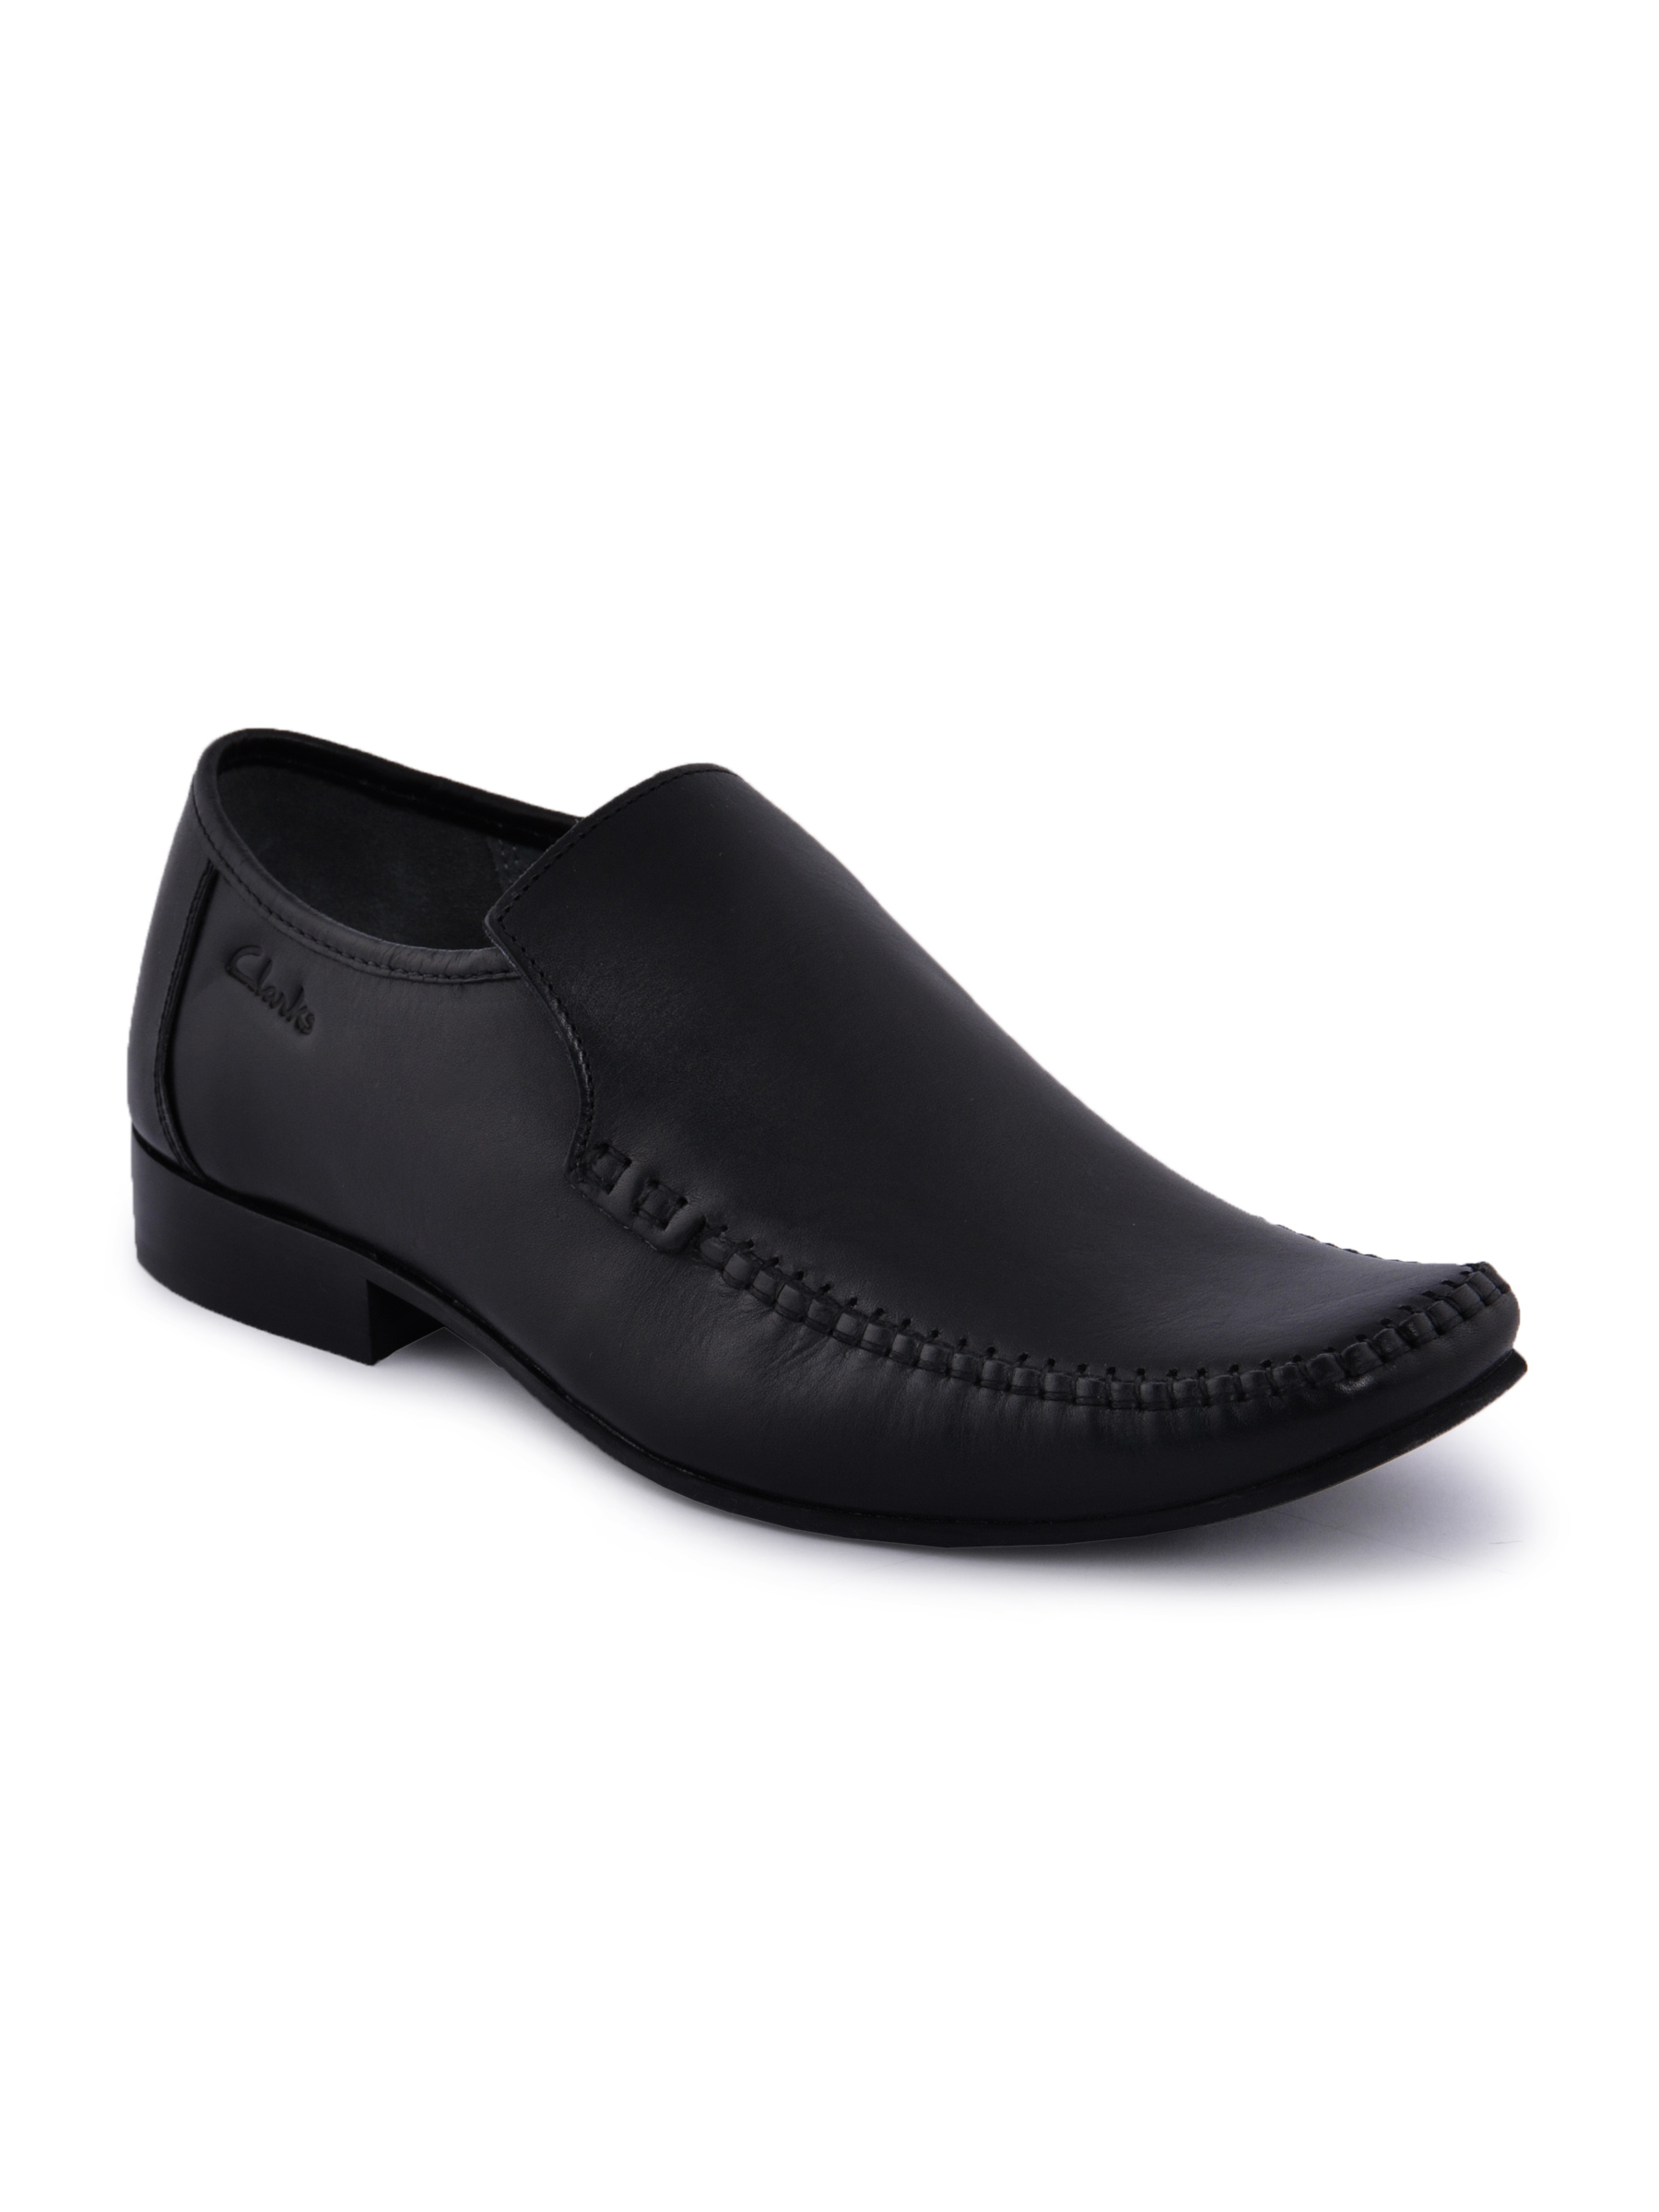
Clarks Men Formal Black Formal Shoe
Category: Footwear / Shoes / Formal Shoes
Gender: Men
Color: Black
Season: Fall 2011
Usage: Formal